Daniel Ward (footballer)

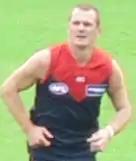

Daniel Ward (born 9 July 1977) is a former Australian Rules footballer for the Melbourne Demons.